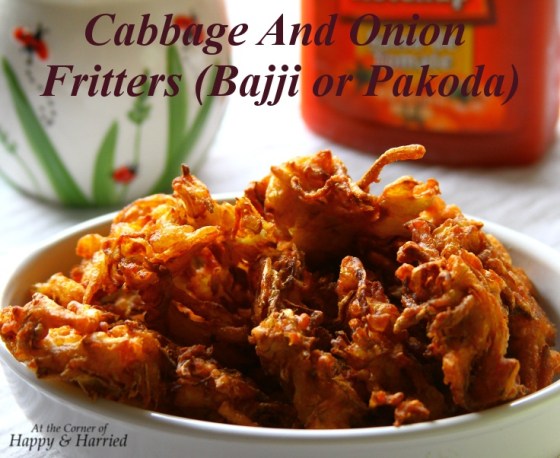
Dish: pakode